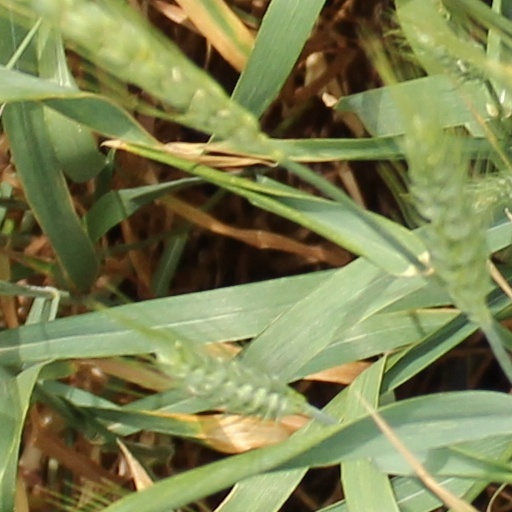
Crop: wheat